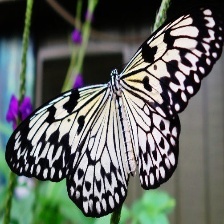
Species: PAPER KITE